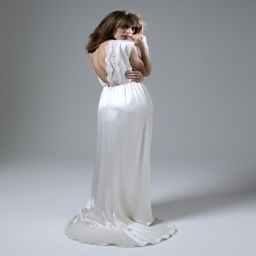
back view of garment in fiber and lace trim wedding dress by halfpenny london